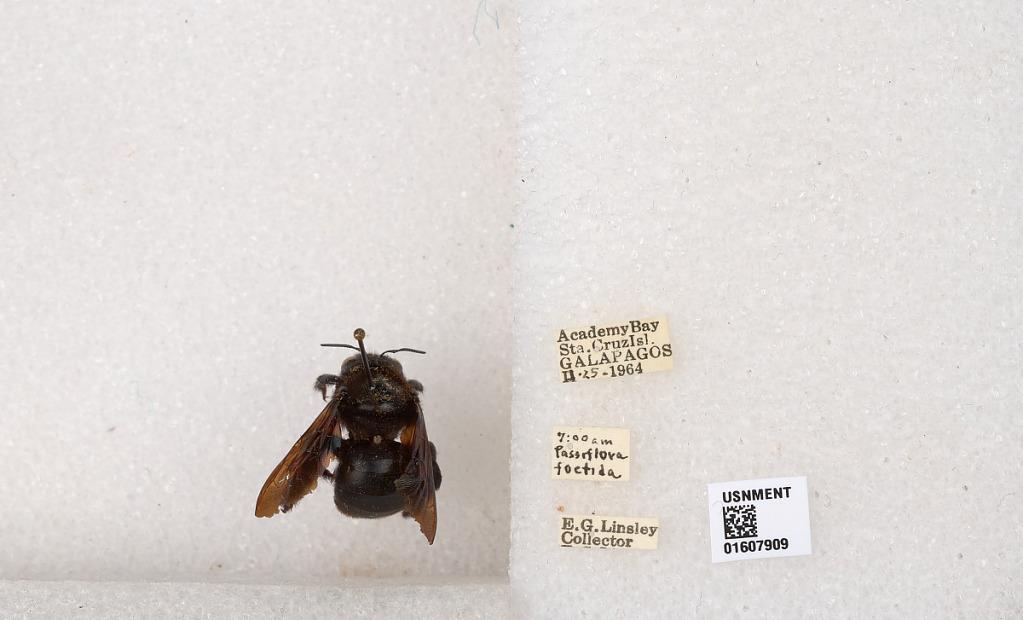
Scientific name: Xylocopa (Neoxylocopa) darwini Cockerell
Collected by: E. Linsley
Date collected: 1964-2-25
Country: Ecuador
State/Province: Galapagos
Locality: Academy Bay Sta.Cruz Isl.
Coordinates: -0.751362, -90.3061